Restriction enzyme

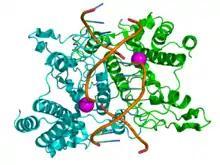
Structure of the homodimeric restriction enzyme EcoRI (cyan and green cartoon diagram) bound to double stranded DNA (brown tubes). Two catalytic magnesium ions (one from each monomer) are shown as magenta spheres and are adjacent to the cleaved sites in the DNA made by the enzyme (depicted as gaps in the DNA backbone).

A restriction enzyme, restriction endonuclease, REase, ENase or" restrictase " is an enzyme that cleaves DNA into fragments at or near specific recognition sites within molecules known as restriction sites. Restriction enzymes are one class of the broader endonuclease group of enzymes. Restriction enzymes are commonly classified into five types, which differ in their structure and whether they cut their DNA substrate at their recognition site, or if the recognition and cleavage sites are separate from one another. To cut DNA, all restriction enzymes make two incisions, once through each sugar-phosphate backbone (i.e. each strand) of the DNA double helix.